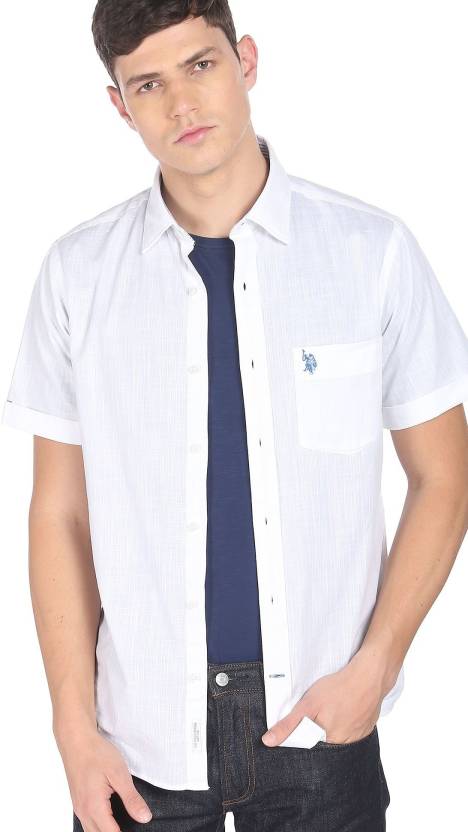
Product: Men Regular Fit Solid Spread Collar Casual Shirt
Price: ₹1,239
Colors: White
Pattern: Solid
Description: Uplift your casual rotation with this light-weight shirt. Woven from smooth and breathable fabric, it's framed with a spread collar and full button placket. Team yours with rolled-up chinos and sneakers.